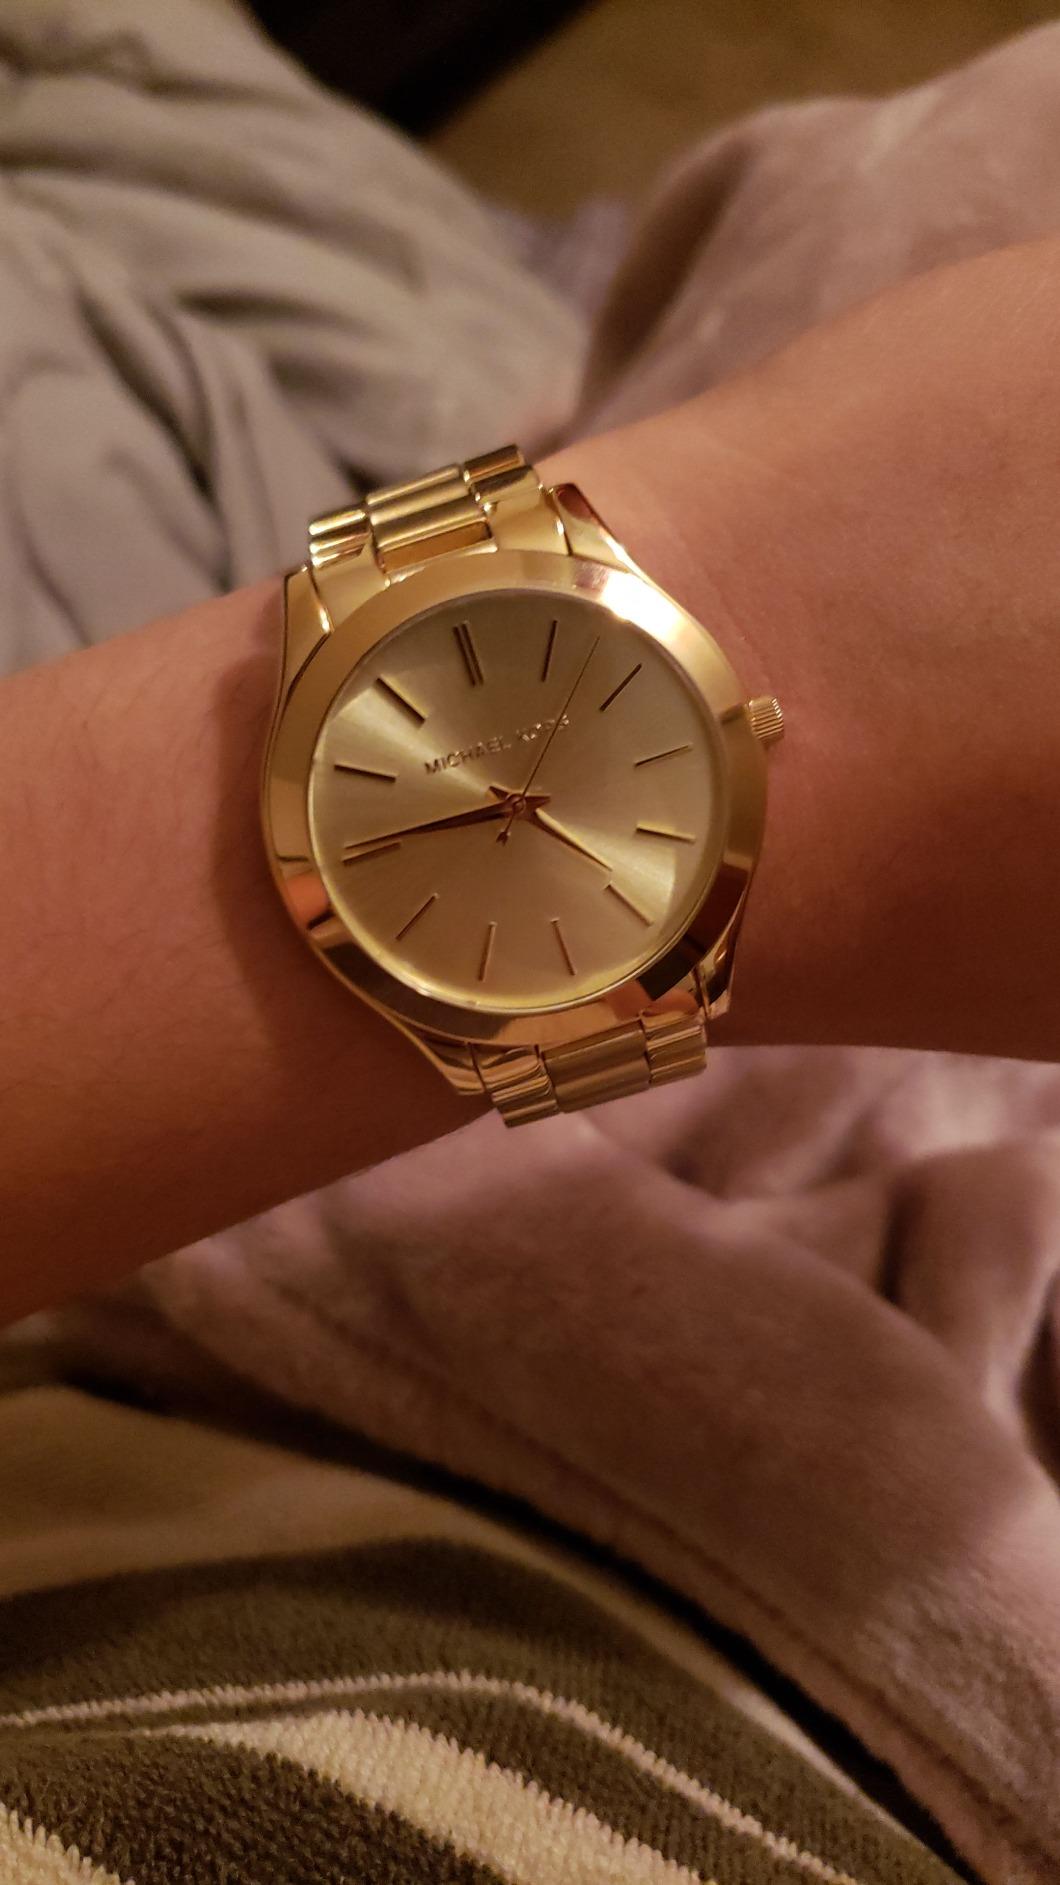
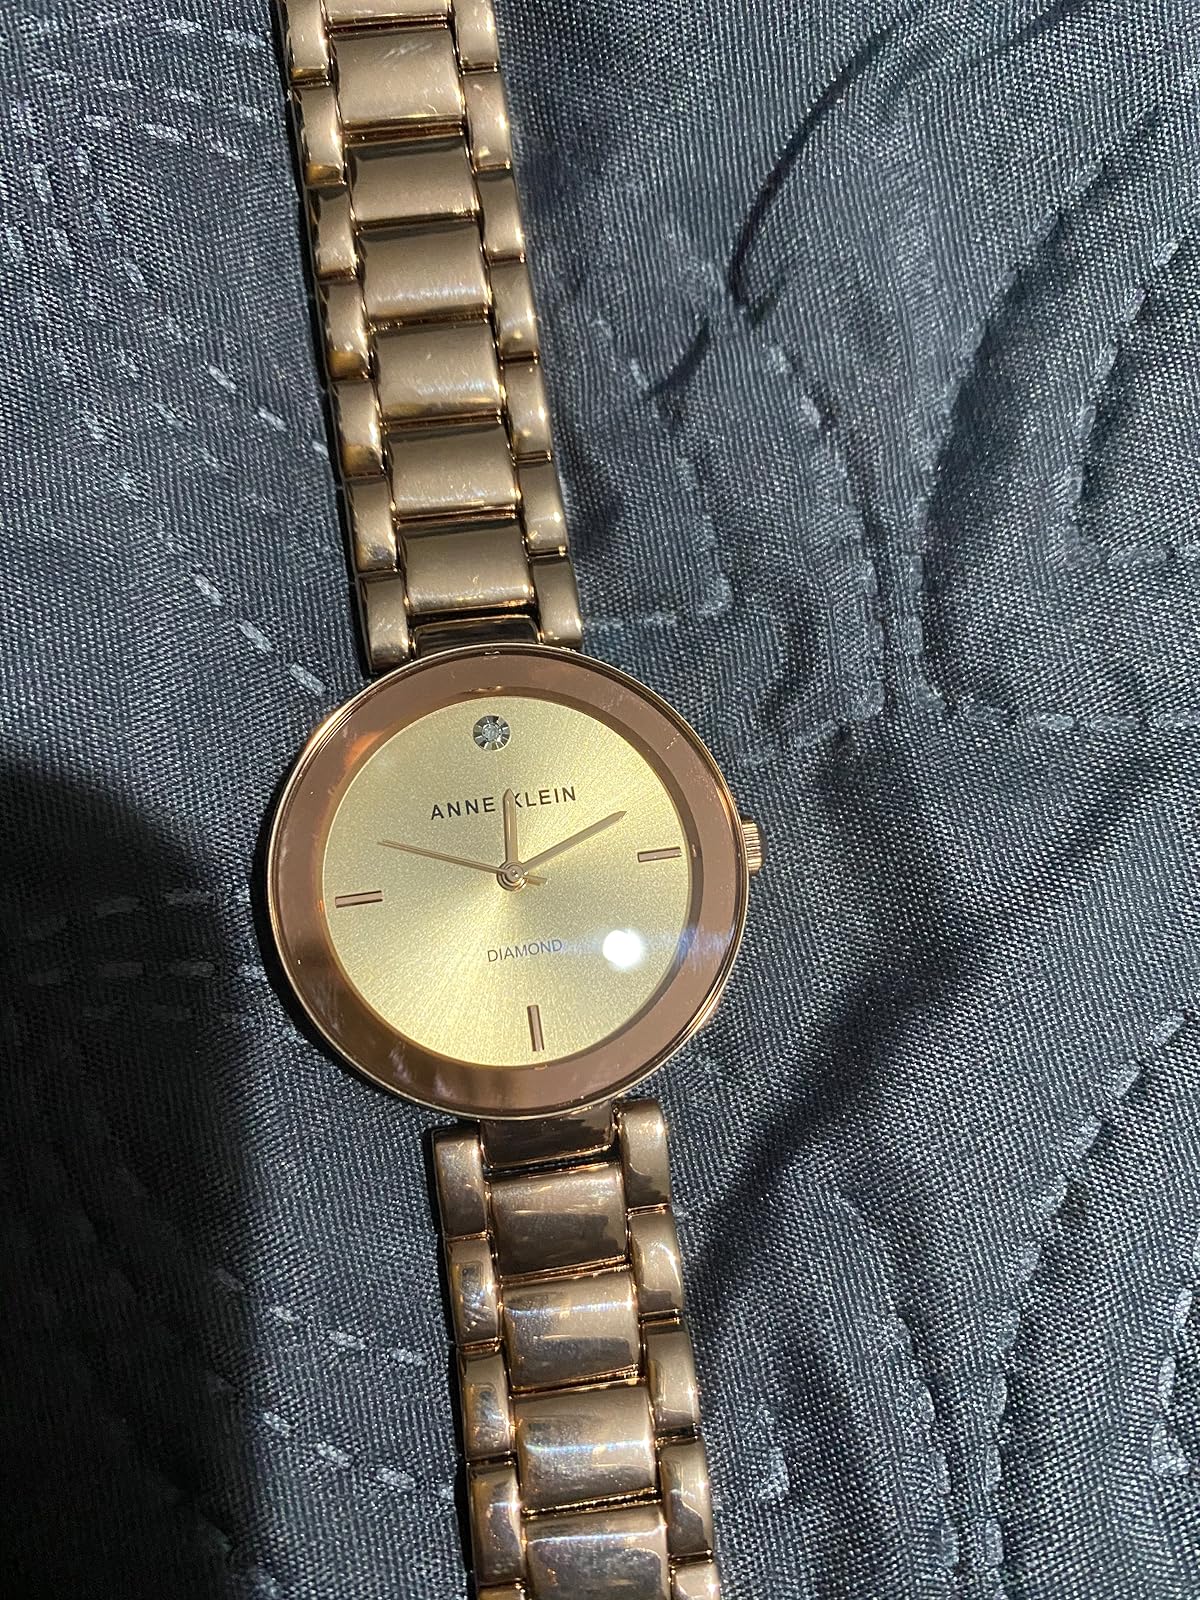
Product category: accessories_watch
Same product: no